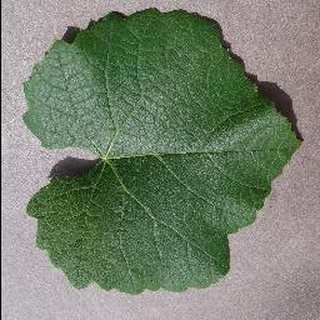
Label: healthy_grape